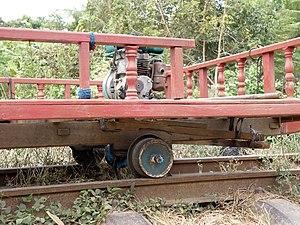
Cambodge - Battambang - Le train de bambou - Essieu
Le train de bambou ou Norry, est une forme originale de transport ferroviaire local utilisé dans la région de Battambang, dans l'ouest du Cambodge. Il s’agit d’un genre de draisine motorisée constituée d'une plate-forme de bambou d’environ 2,5 par 4 mètres, et qui chemine sur la voie ferrée des environs de Battambang.